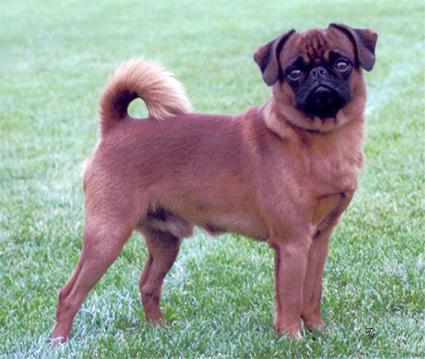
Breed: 209-n000042-Brabancon_griffo